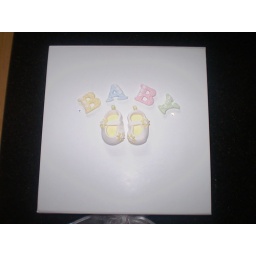
Small keepsake box with Fimo letters and booties.  Also available in blue, pink or yellow.